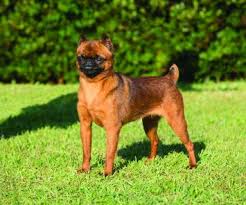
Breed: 209-n000042-Brabancon_griffo